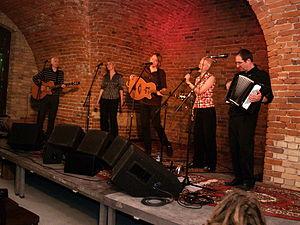
Chumbawamba est un groupe de punk rock britannique, originaire de Burnley, Lancashire, en Angleterre. Il est rendu célèbre en 1997 à la suite de la sortie du single Tubthumping. Originaires pour la plupart d'entre eux de Burnley, les membres de Chumbawamba se rencontrèrent aux alentours de 1979 /1980 dans les différents concerts punk de l'époque ou bien à l'université. En plus de 25 ans, Chumbawamba sort de nombreux albums souvent très différents des uns aux autres. Fortement engagé sur les questions de société, ils sont toujours restés fidèles à une idéologie marquée très à gauche, dans un esprit anarcho-punk.